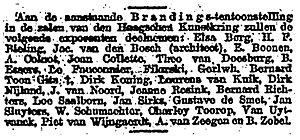
Louis Saalborn est un réalisateur, acteur, peintre et musicien néerlandais.